Annie Dixon

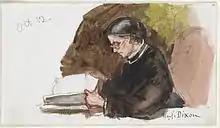
Annie Dixon by Louisa Anne Beresford, Marchioness of Waterford (1887)

Annie Dixon (c. 1817 - 1901) was a 19th-century English miniature portrait painter. From 1859, she was commissioned for numerous royal portraits by Queen Victoria.